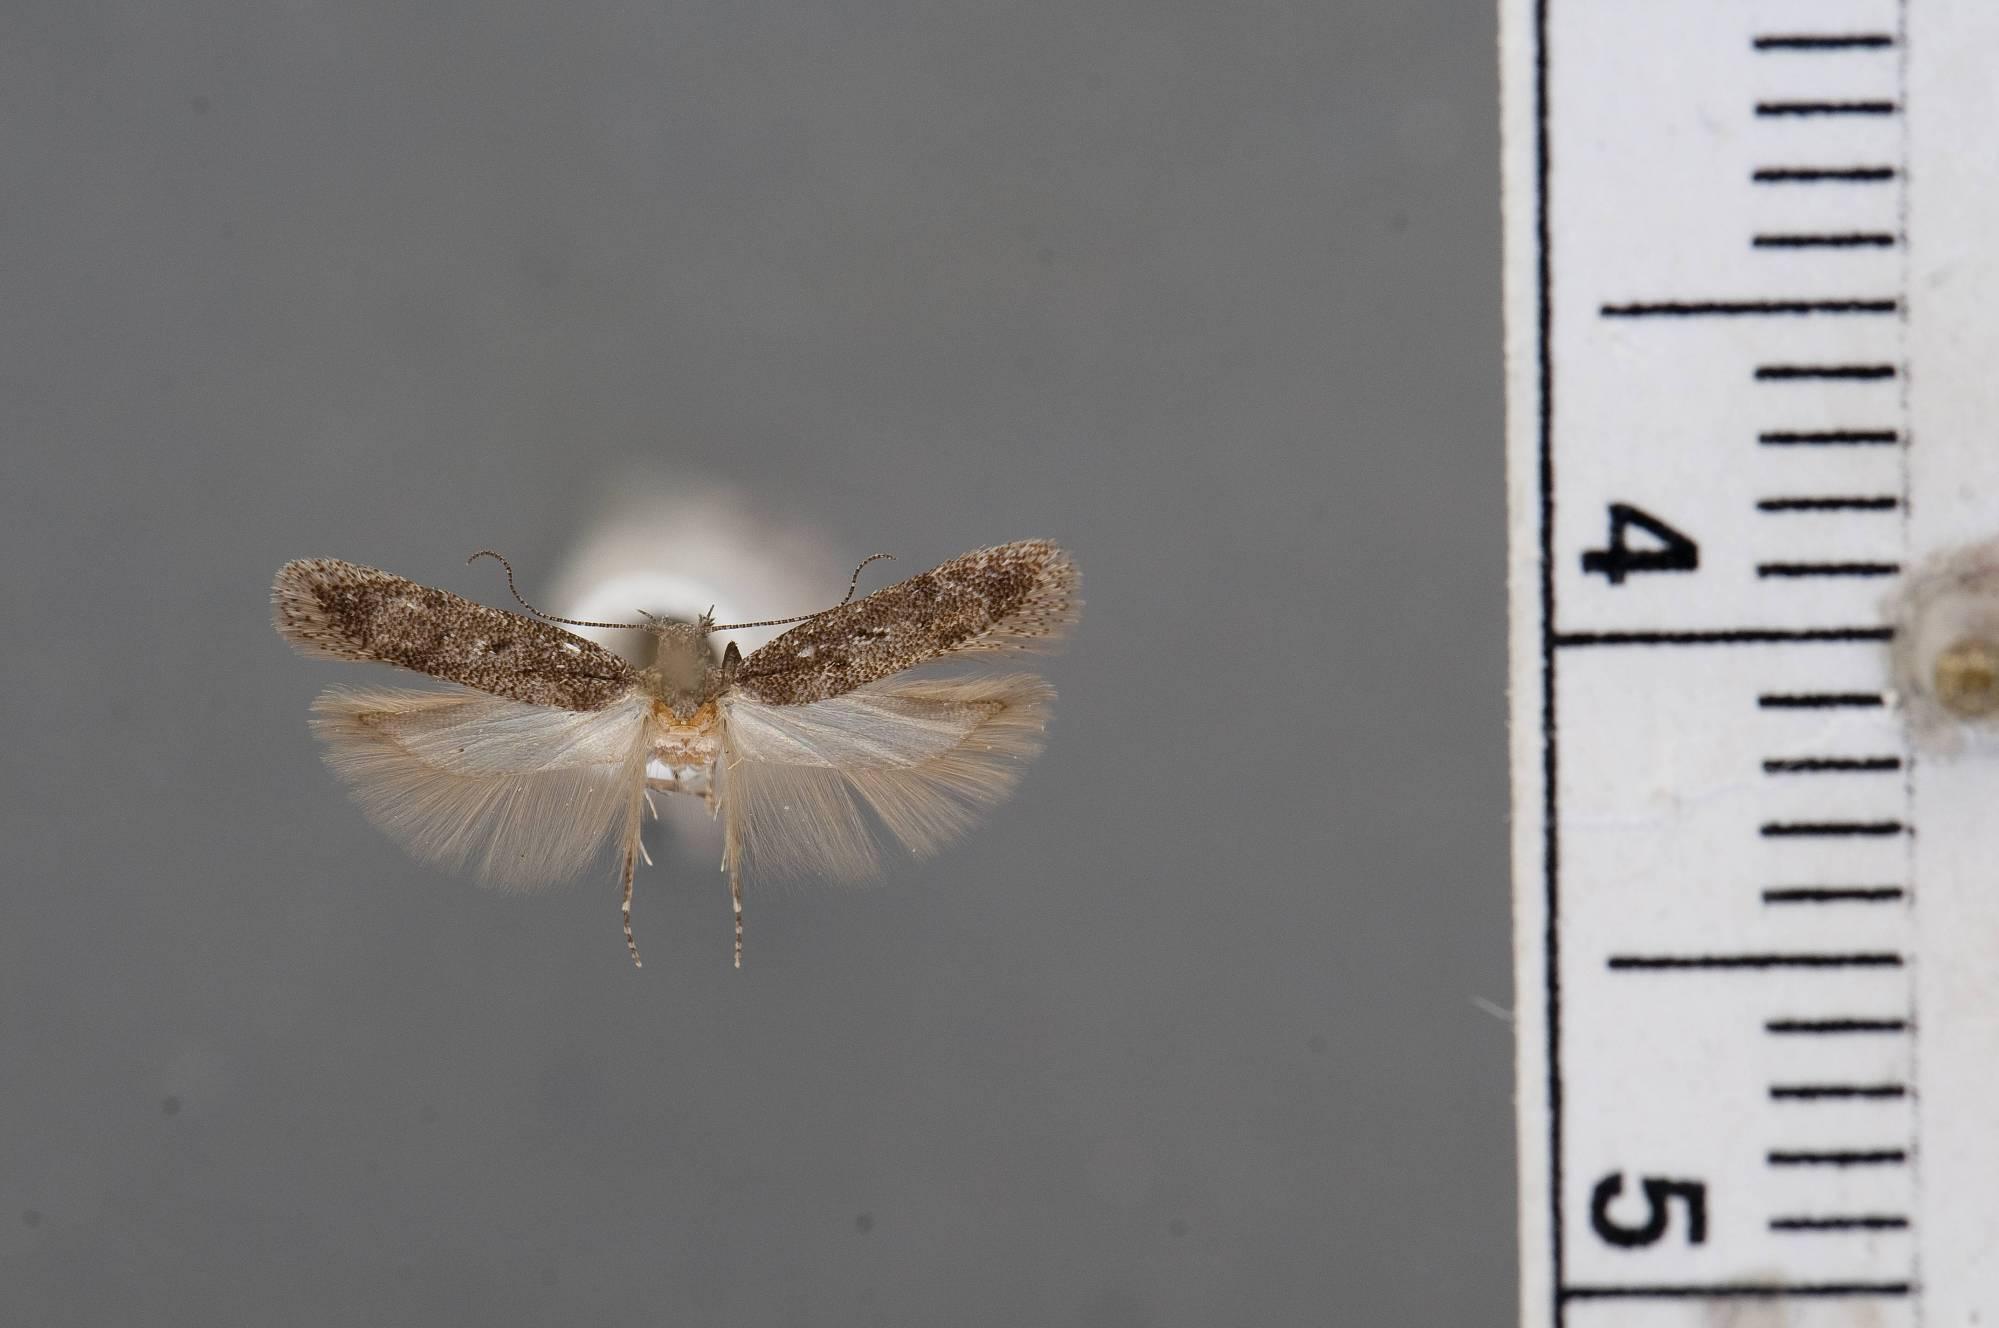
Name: Chionodes pinax
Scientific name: Chionodes pinax Hodges, 1999
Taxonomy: Animalia, Arthropoda, Insecta, Lepidoptera, Glossata, Gelechiidae, Gelechiinae
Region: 2591
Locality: Hart Prairie, 10 miles north-northwest Flagstaff, Coconino, Arizona, United States
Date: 9 Sep 1961